Gerry Brownlee

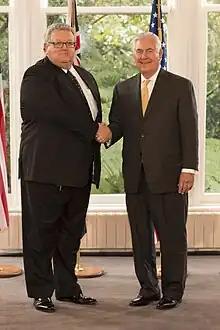
Brownlee meets US Secretary of State Rex Tillerson, 6 June 2017

Following the election of the Fifth National Government in November 2008, Brownlee was appointed a member of the Executive Council of New Zealand and to Cabinet as Minister of Economic Development, Minister of Energy and Resources and as Associate Minister for the Rugby World Cup. He also became the Leader of the House. When the Canterbury earthquakes struck in 2010, Brownlee was appointed Minister for Canterbury Earthquake Recovery. In the government's second term (2011–2014), Brownlee was Minister of Transport. In its third term, he was Minister of Defence from November 2014 until May 2017, and thereafter Minister of Foreign Affairs until October 2017.